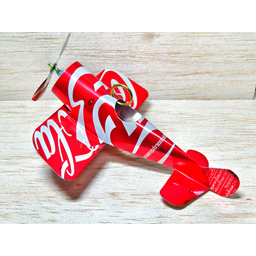
Label: metal